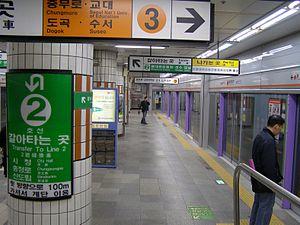
Euljiro 3-ga est une station du métro de Séoul sur la ligne 2 et la ligne 3, dans l'arrondissement de Jung-gu.